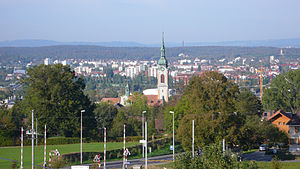
Kreuzlingen
Kreuzlingen er en by i kantonen Thurgau i Schweiz med 20.520 indbyggere. Den ligger ved Bodensøen og grænser op til byen Konstanz i Tyskland. De to byer er i dag helt sammenvoksede, og landegrænsen går imellem dem, således at Kreuzlingen egentlig mest opfattes som en bydel i Konstanz.